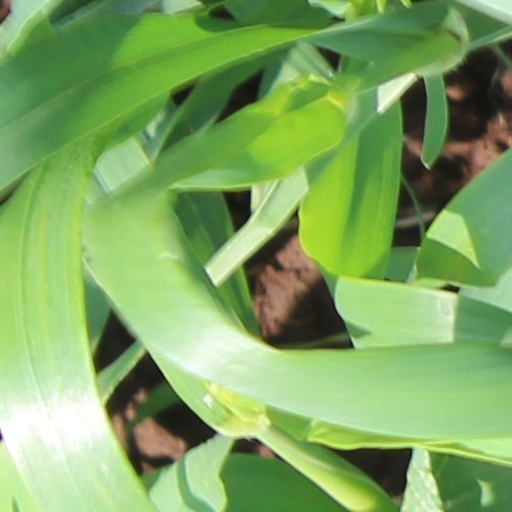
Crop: wheat